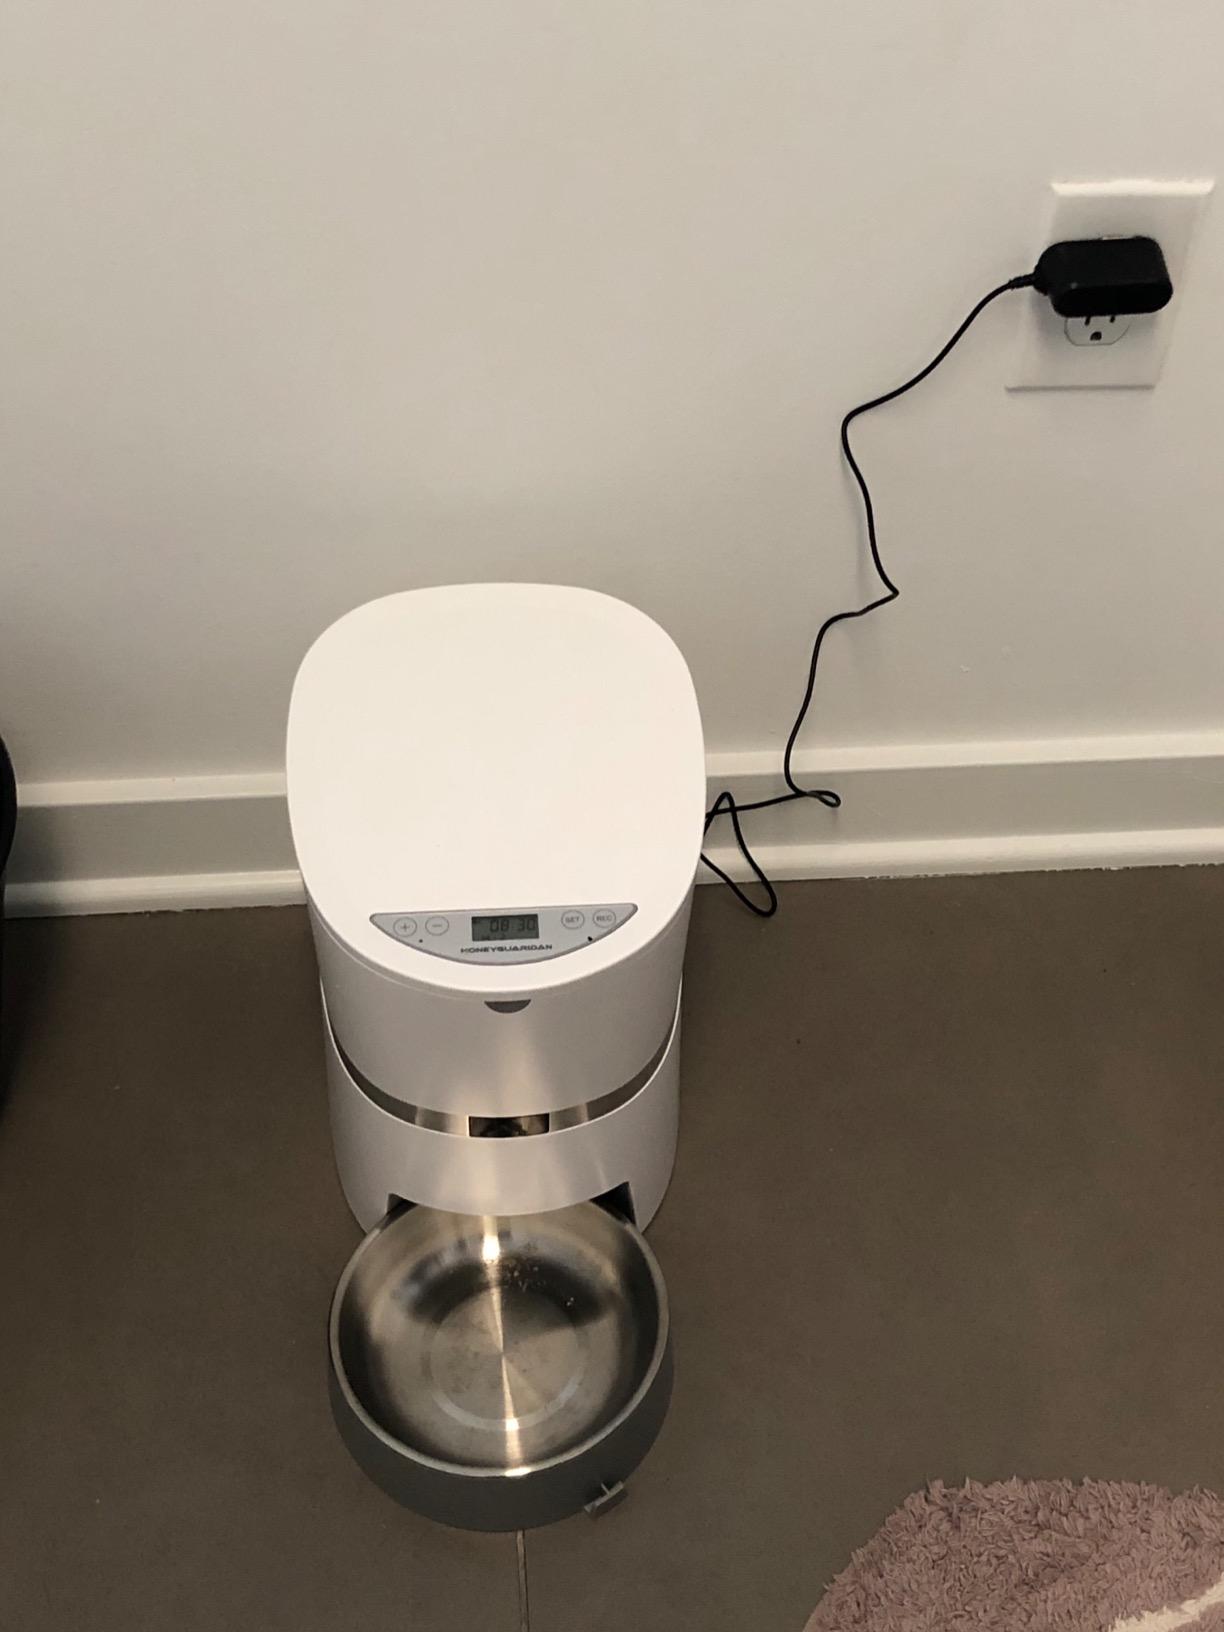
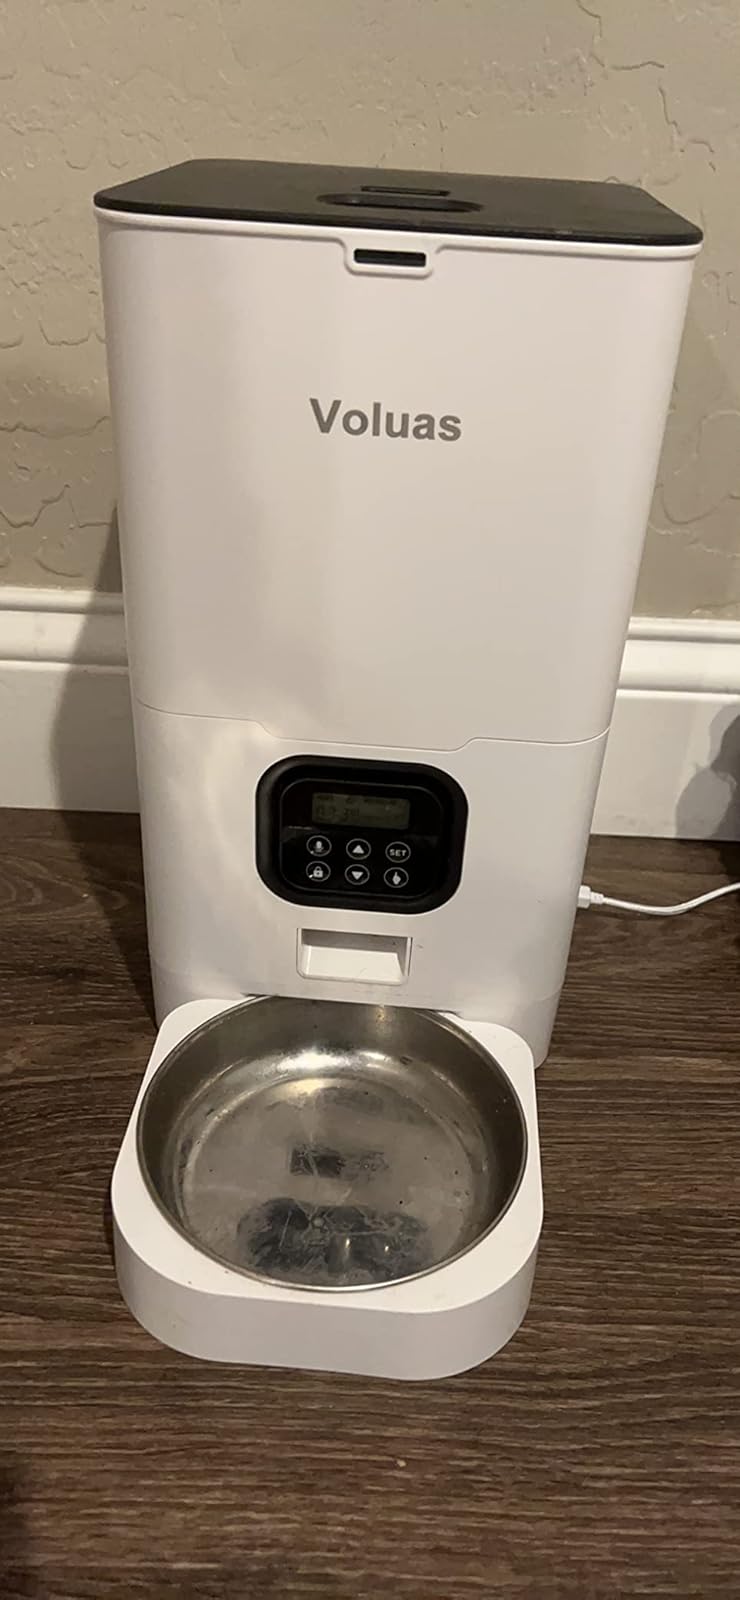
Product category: items_feeder
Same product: no